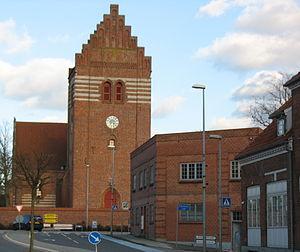
Faxe est une commune de la région Sjælland issue de la réforme communale de 2007.